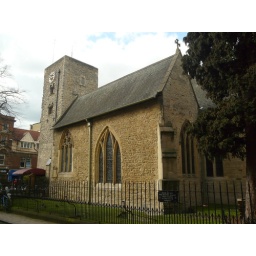
The Saxon tower was built in 1040, it is the oldest building in Oxford.